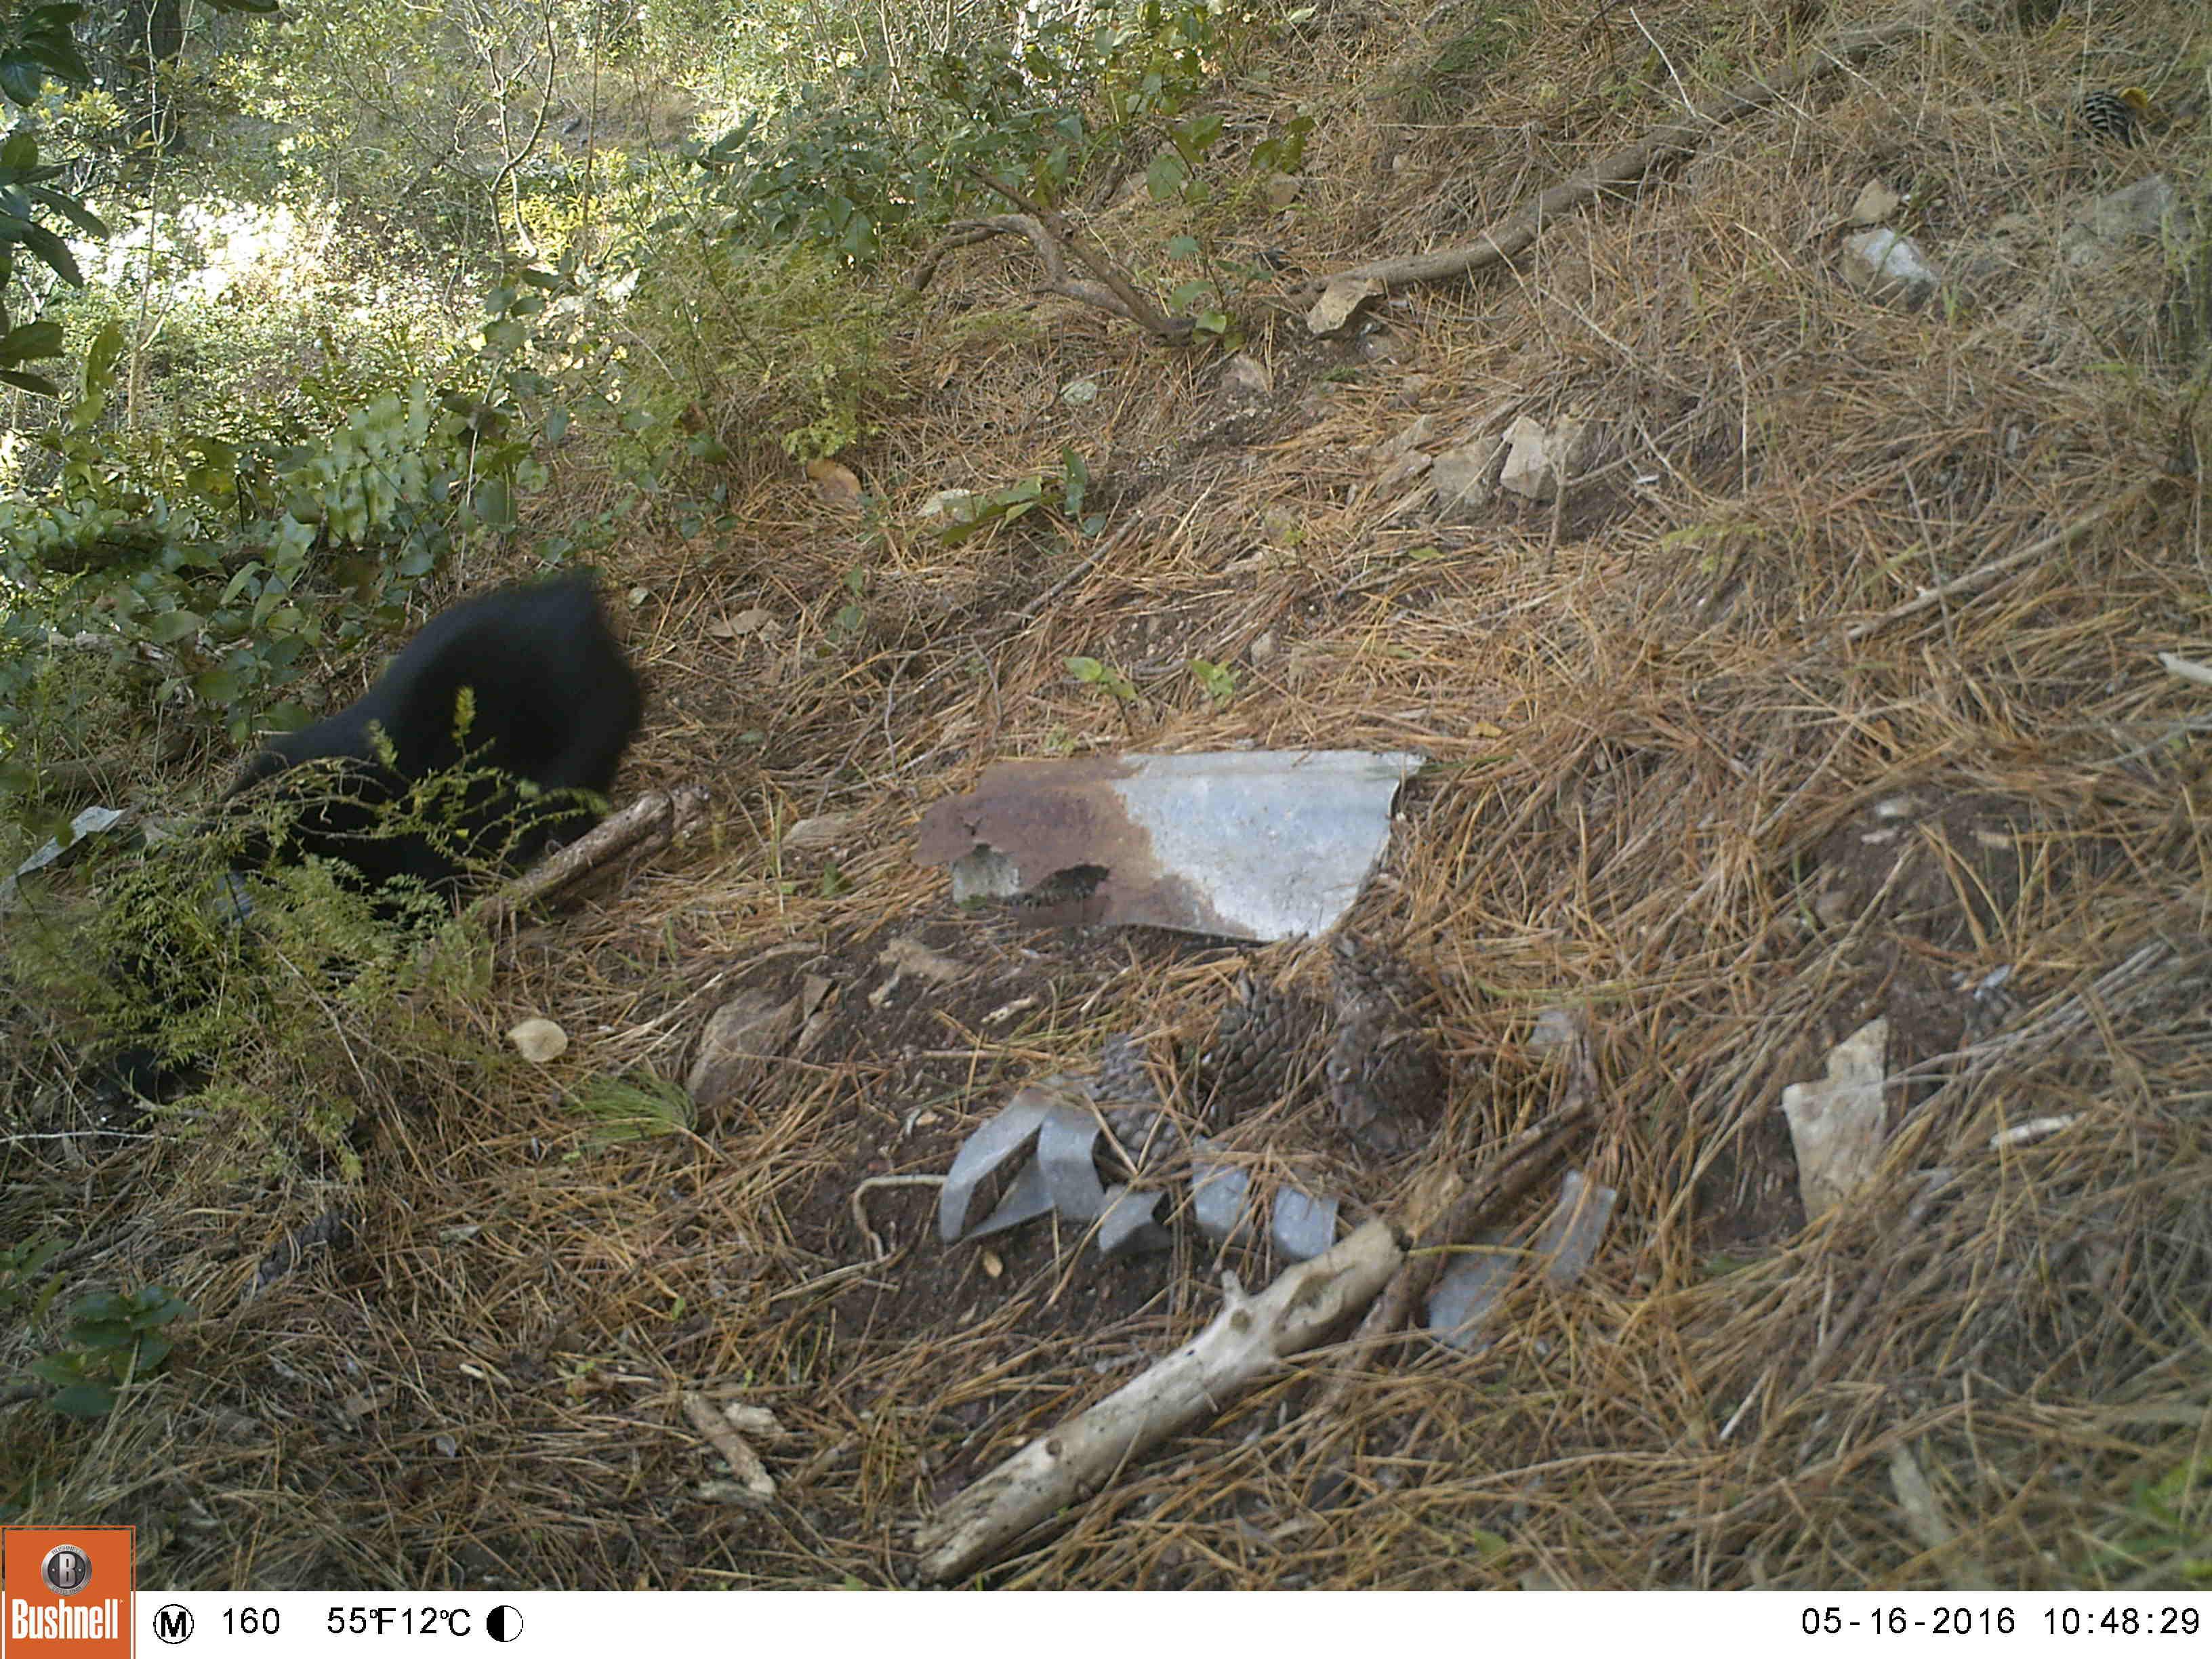
Species: Canis familiaris